Negative Approach

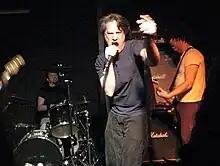
Brannon with Easy Action at Mac's Bar, Lansing, Michigan on November 8, 2008

Brannon went on to front the punk blues band Laughing Hyenas with his girlfriend Stolarchuk (then calling herself "Larissa Strickland"), and sings for Easy Action. In 2008, Brannon recorded vocals for two songs on Vitamin X's album "Full Scale Assault", recorded by Steve Albini.